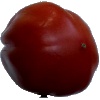
Label: tomato_heart